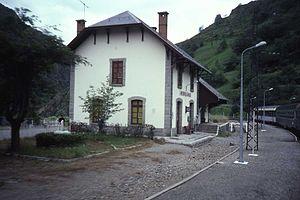
La liste des gares de l'Ariège, est une liste des gares ferroviaires, haltes ou arrêts, situées dans le département de l'Ariège, en région Occitanie.
La gare de Mérens-les-Vals est une gare ferroviaire française de la ligne de Portet-Saint-Simon à Puigcerda, située sur le territoire de la commune de Mérens-les-Vals dans le département de l'Ariège, en région Occitanie.